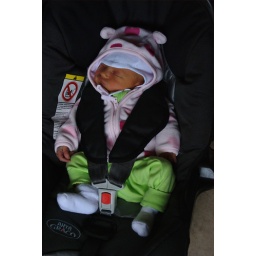
Maya in car chair